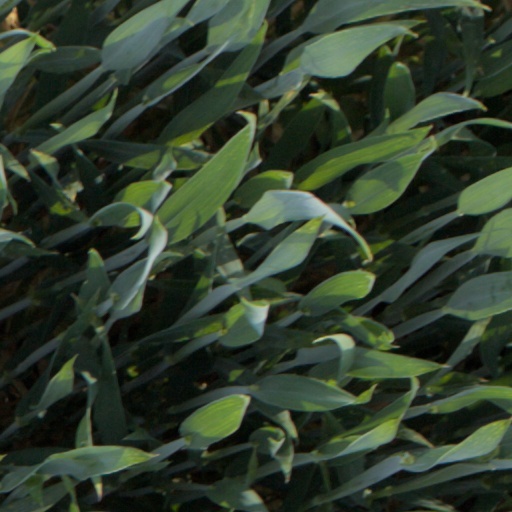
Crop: wheat